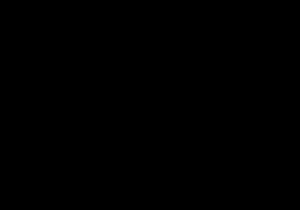
En musique, l'accord mystique ou accord de Prométhée est un accord complexe de 6 notes correspondant à une gamme synthétique. Le compositeur Alexandre Scriabine s'en est servi comme source d'inspiration pour composer ses œuvres musicales de maturité : il n'utilisait pas directement cet accord mais des transpositions.